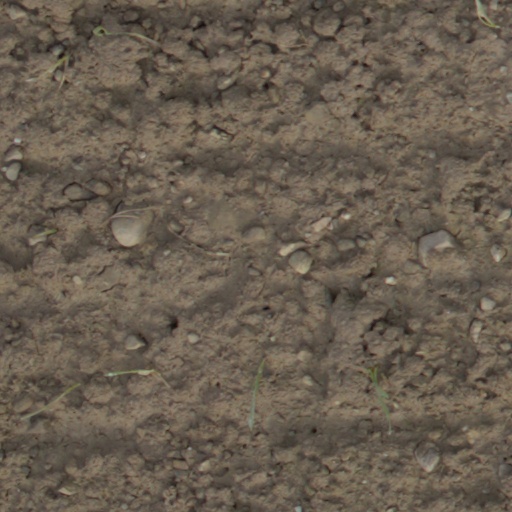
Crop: wheat